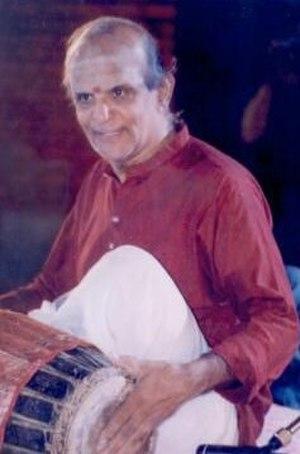
Umayalpuram K. Sivaraman est l'un des meilleurs joueurs actuels de mridangam, le tambour de la musique carnatique, en Inde du Sud. Il est aussi à l'aise en solo qu'en accompagnement.